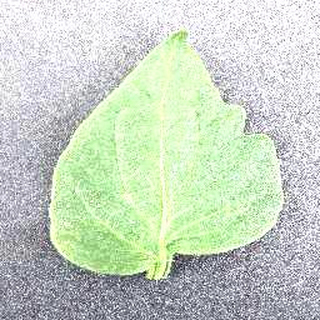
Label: healthy_tomato